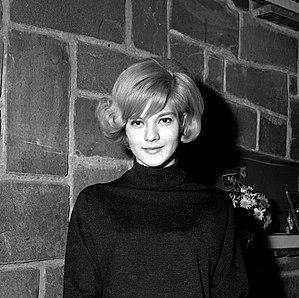
Salon de coiffure, José Queralto, Place Wilson. Le 13 Décembre 1962. Vue de Sylvie Vartan qui pose dans le salon de coiffure.
Cet article contient une chronologie des principaux événements reliés à l'univers du rock en France.
Sylvie Vartan est une chanteuse française d'origine bulgare, née le 15 août 1944 à Iskretz d'un père bulgare d'origine arménienne et d'une mère d'origine hongroise. Elle a enregistré 65 albums, 1 500 chansons et vendu 40 millions de disques au cours de sa carrière. Artiste populaire, elle est célébrée dans près de 2 000 couvertures de magazines, devançant Brigitte Bardot et Catherine Deneuve.